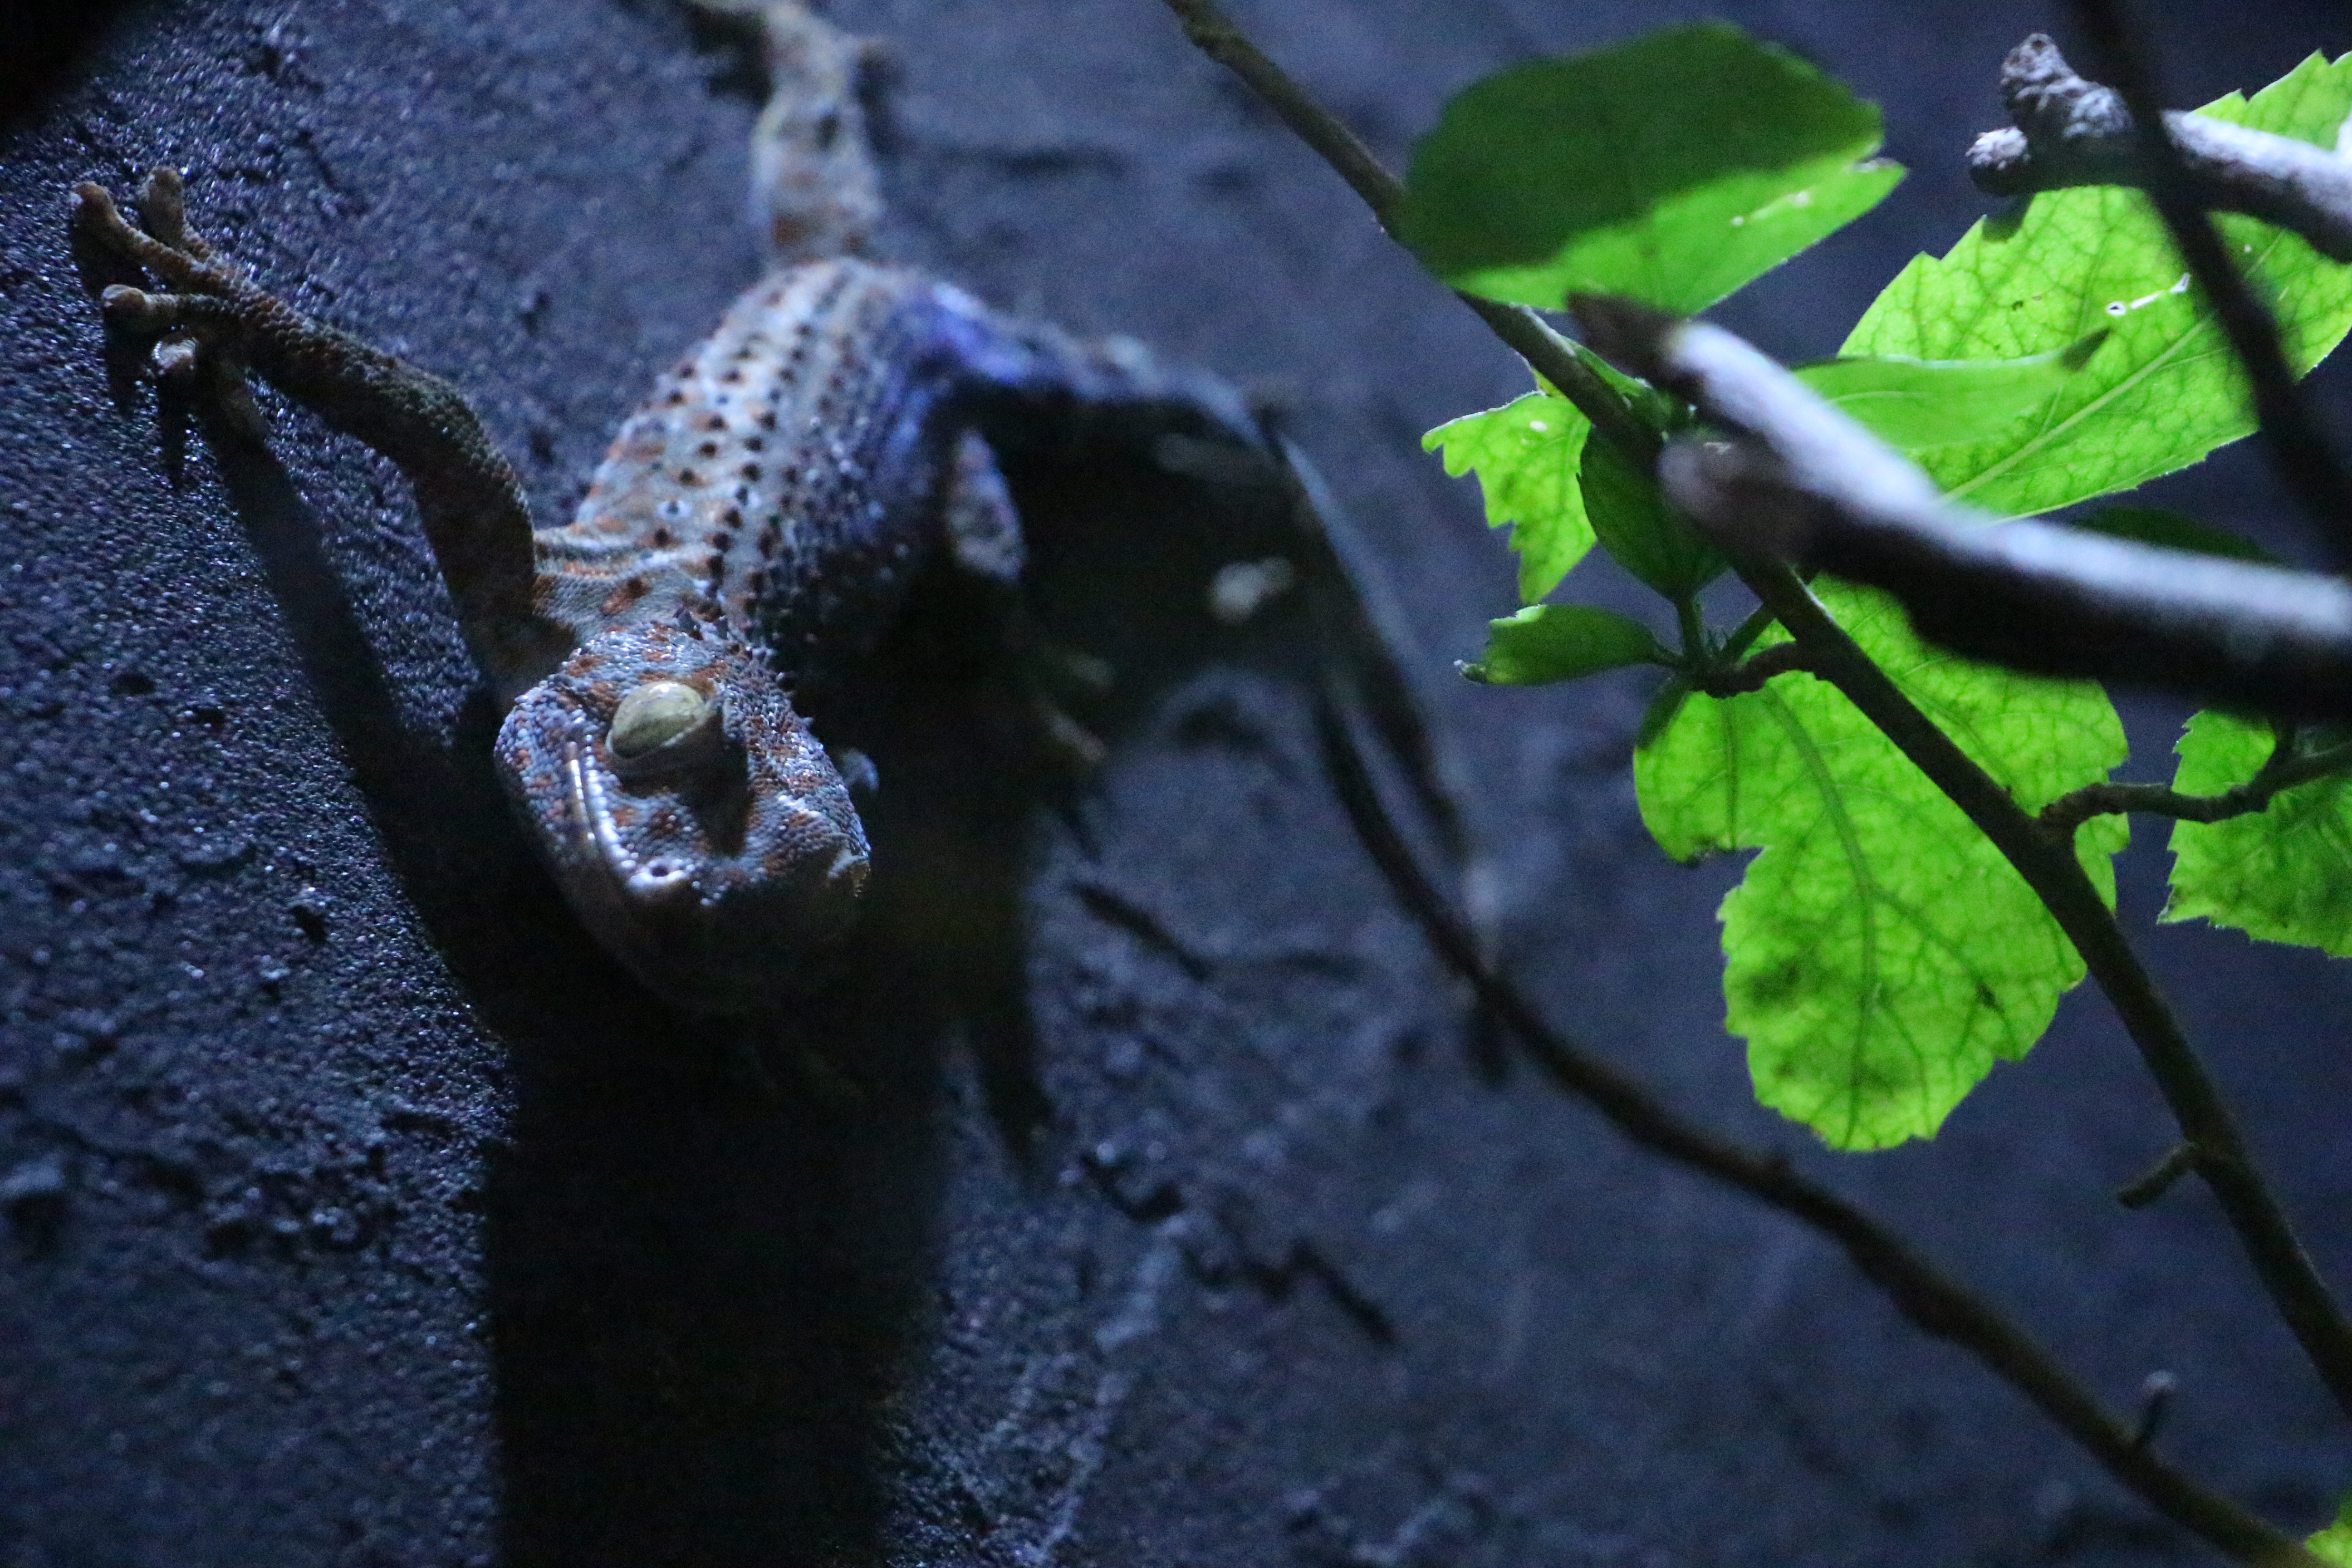
nature, branch, leaf, flower, wildlife, green, reptile, fauna, lizard, close up, reptiles, macro photography, the aim